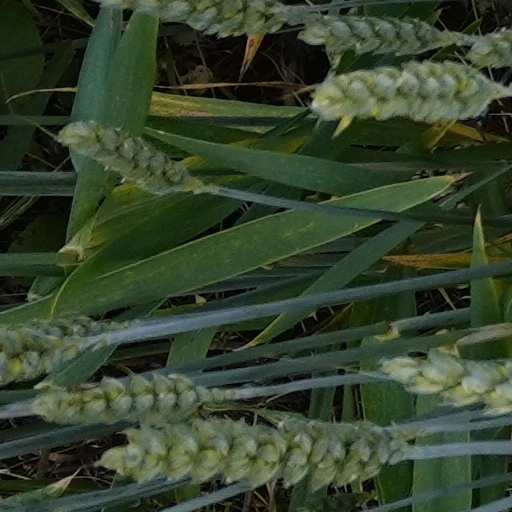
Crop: wheat